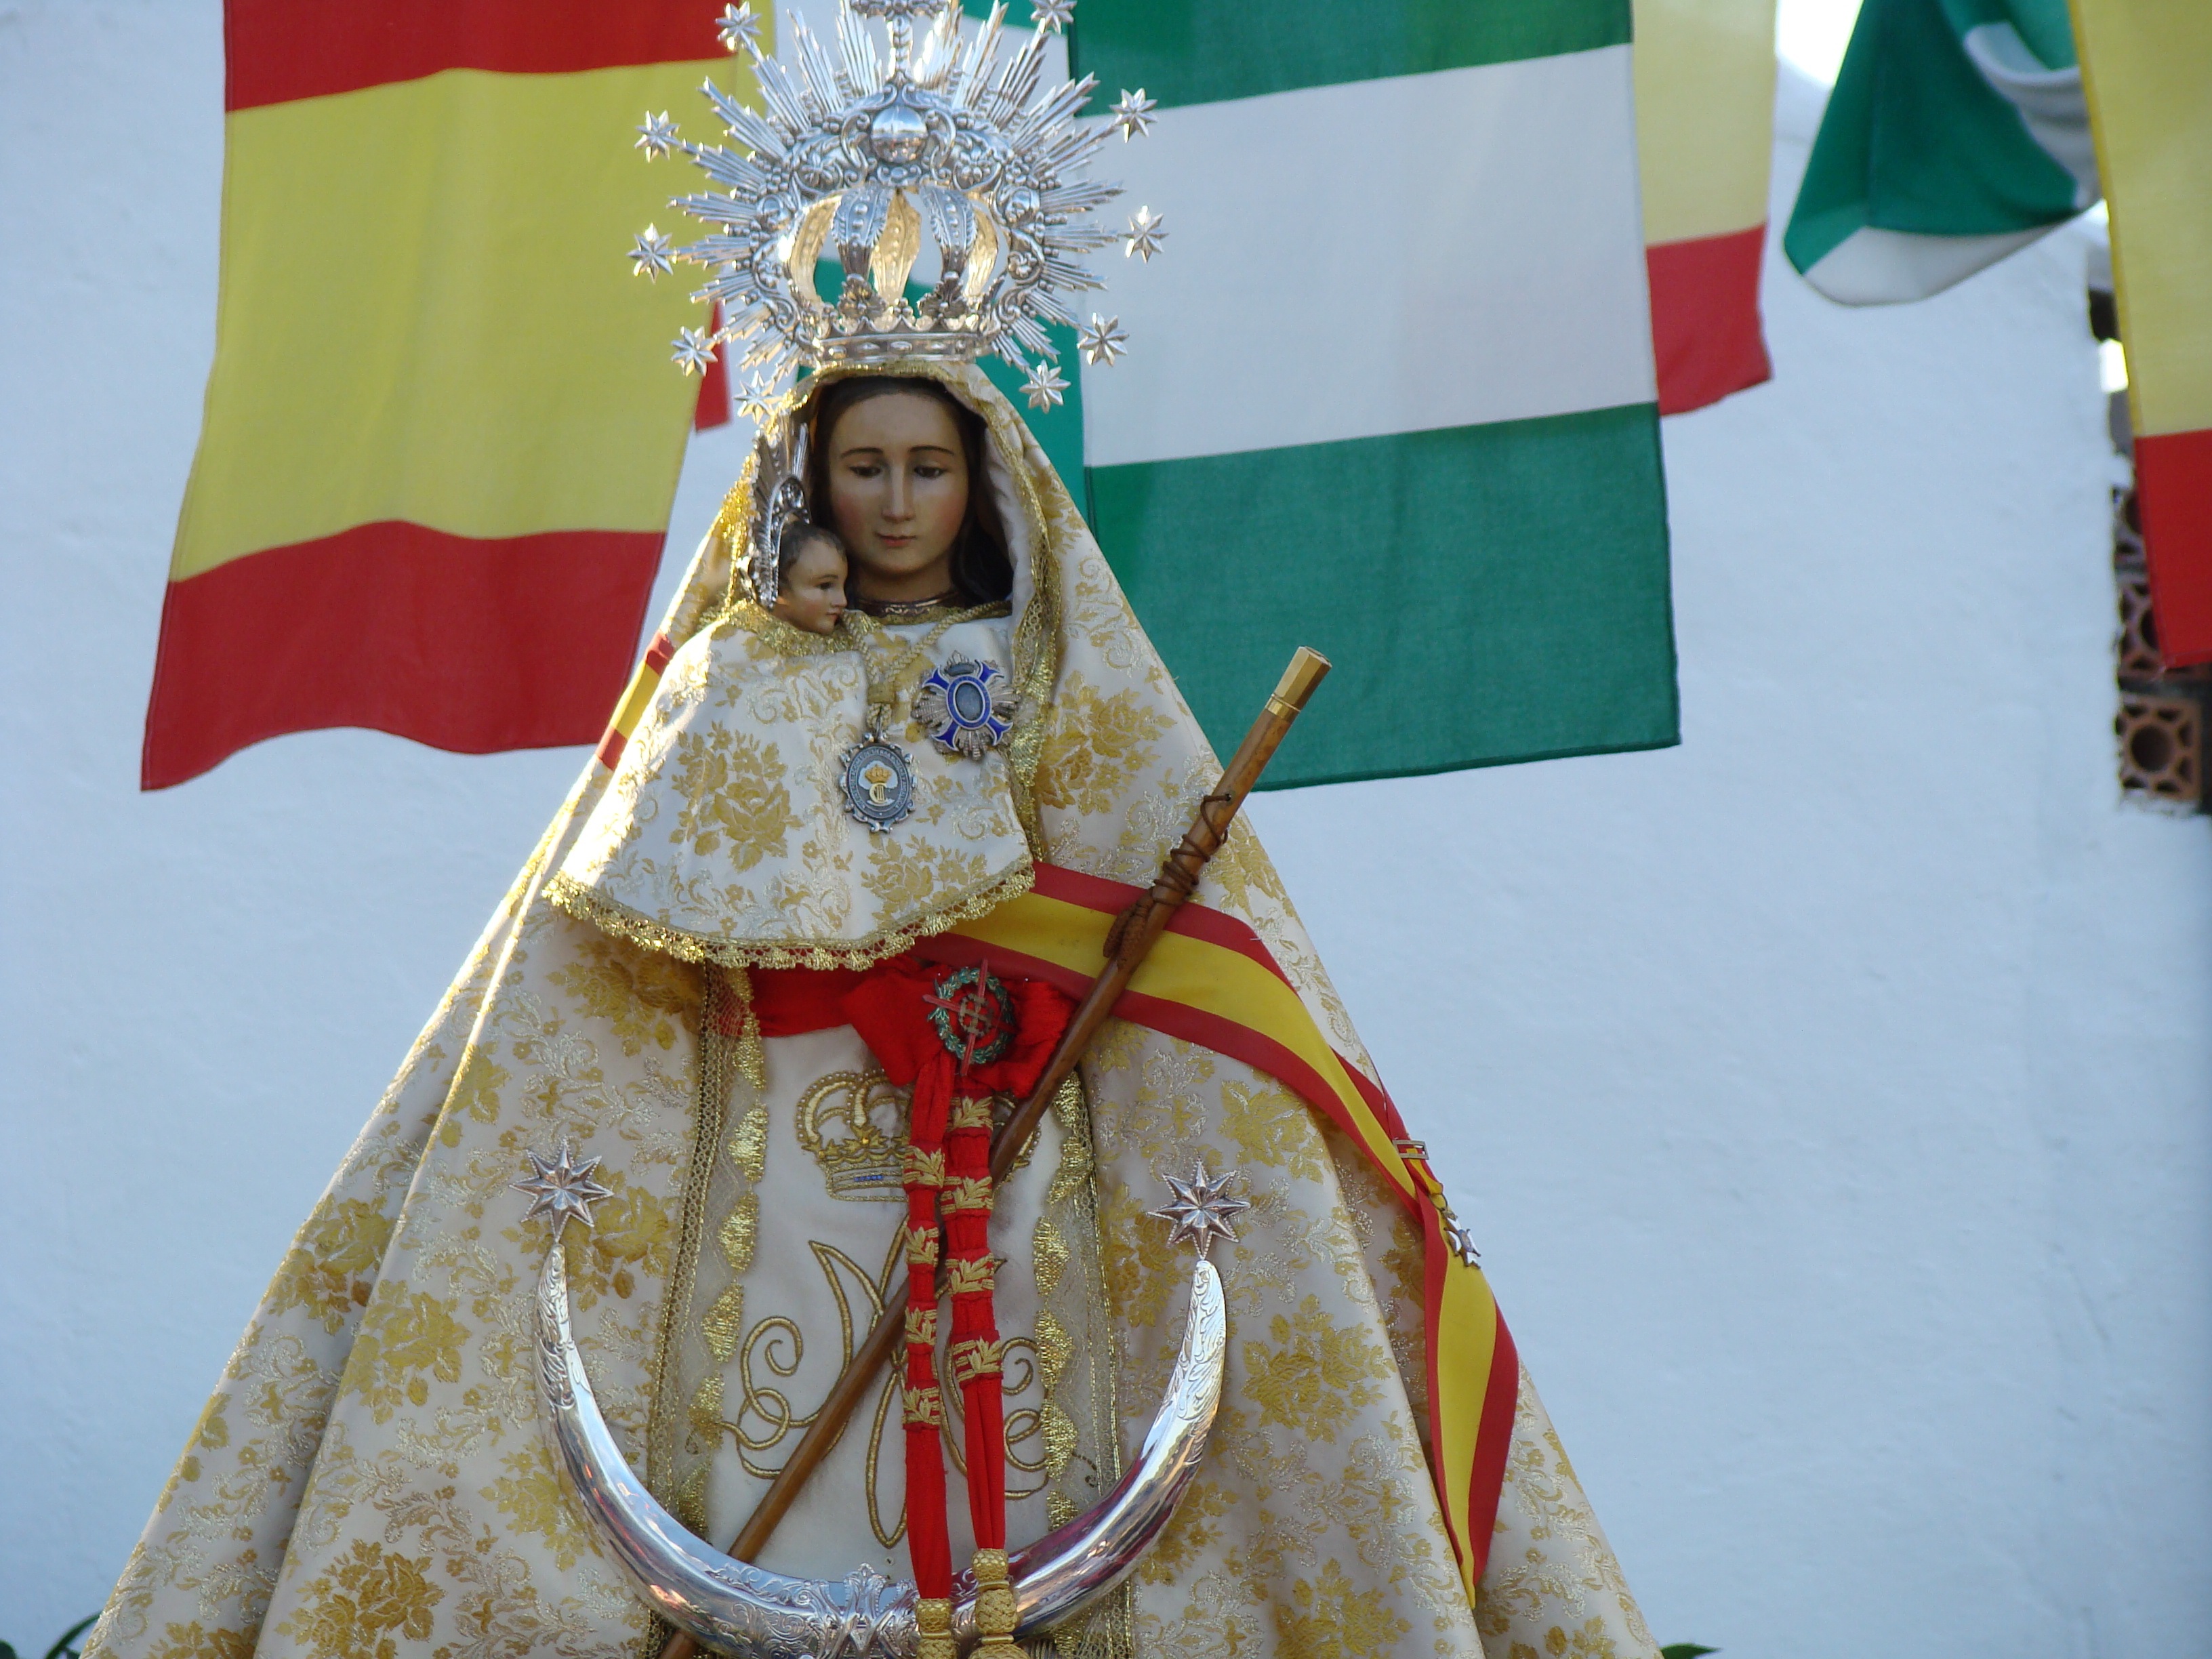
carnival, festival, virgin, tradition, costume, zocueca, bail n